Underoath

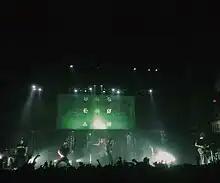
Underoath performing at the Tabernacle in Atlanta, Georgia on April 23, 2016

On October 2, 2012, the band announced through their Twitter account that they would be disbanding in 2013. In addition, the band released a career-spanning compilation album, "" on November 6, 2012.